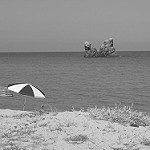
Label: B & W